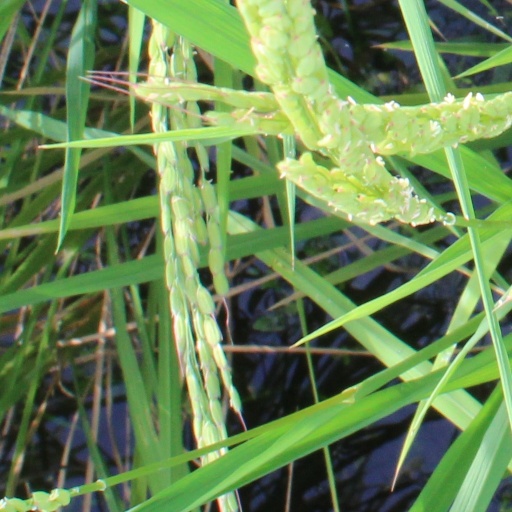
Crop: rice